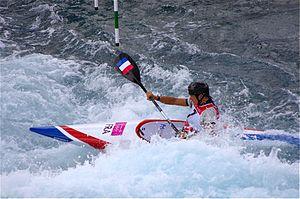
La France participe aux Jeux olympiques de 2012 à Londres au Royaume-Uni du 27 juillet au 12 août 2012. Il s'agit de sa 27ᵉ participation à des Jeux olympiques d'été.
Sylvain Curinier, né le 15 mars 1969 à Lons-le-Saunier, est un kayakiste français, médaillé d'argent olympique de kayak en slalom en 1992 à Barcelone. Il est coach depuis 1997 et cumule 3 titres olympiques et 6 titres de champions du Monde individuels avec les athlètes qu'il a entraîné.
Émilie Fer, née le 17 février 1983 à Saint-Maurice, est une sportive française pratiquant le kayak slalom. Elle est sacrée championne olympique le 2 août 2012 à Londres et championne du monde le 15 septembre 2013 à Prague.
Le 17 février en sport.